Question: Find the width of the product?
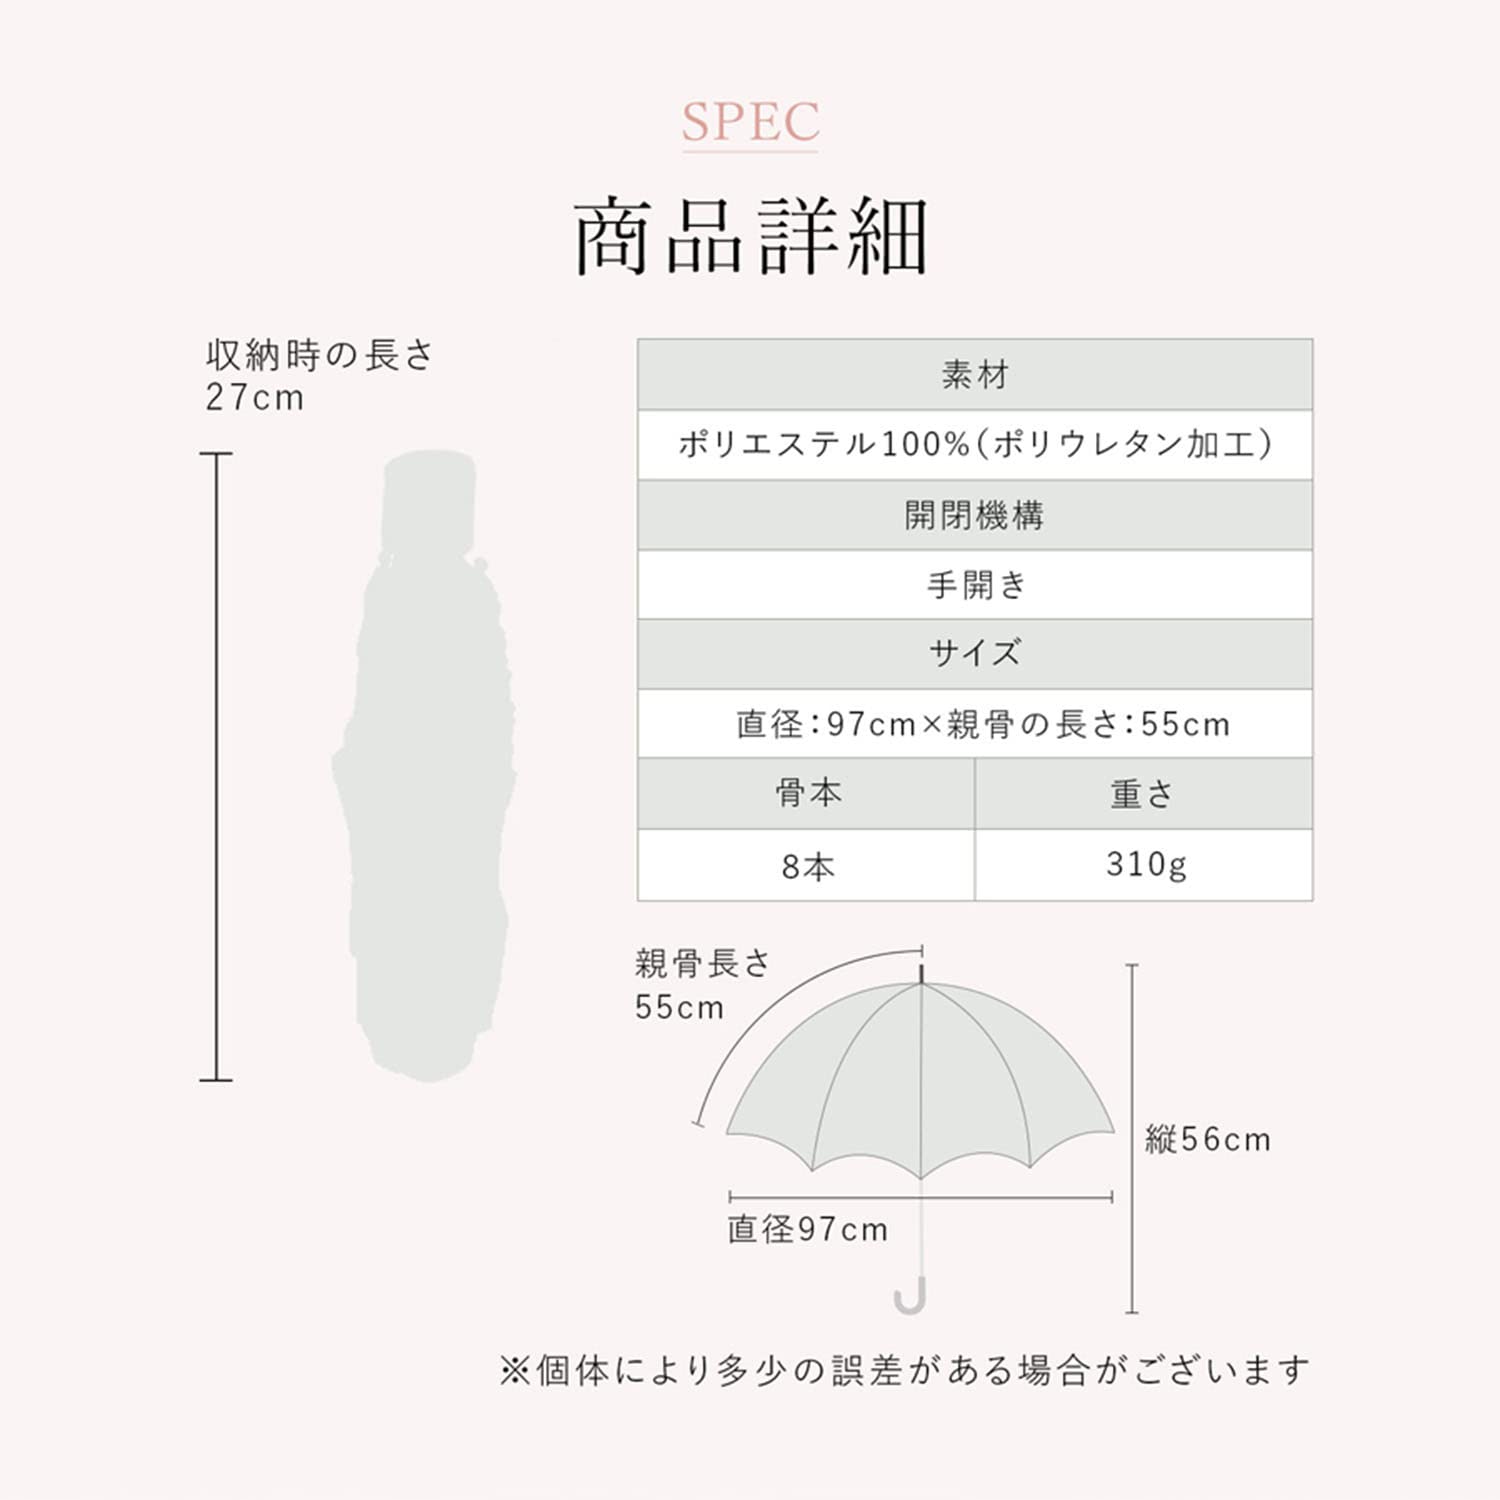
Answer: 55.0 centimetre